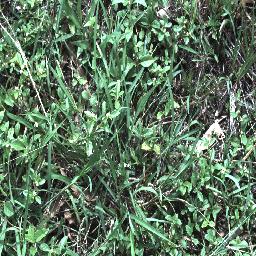
Label: negative